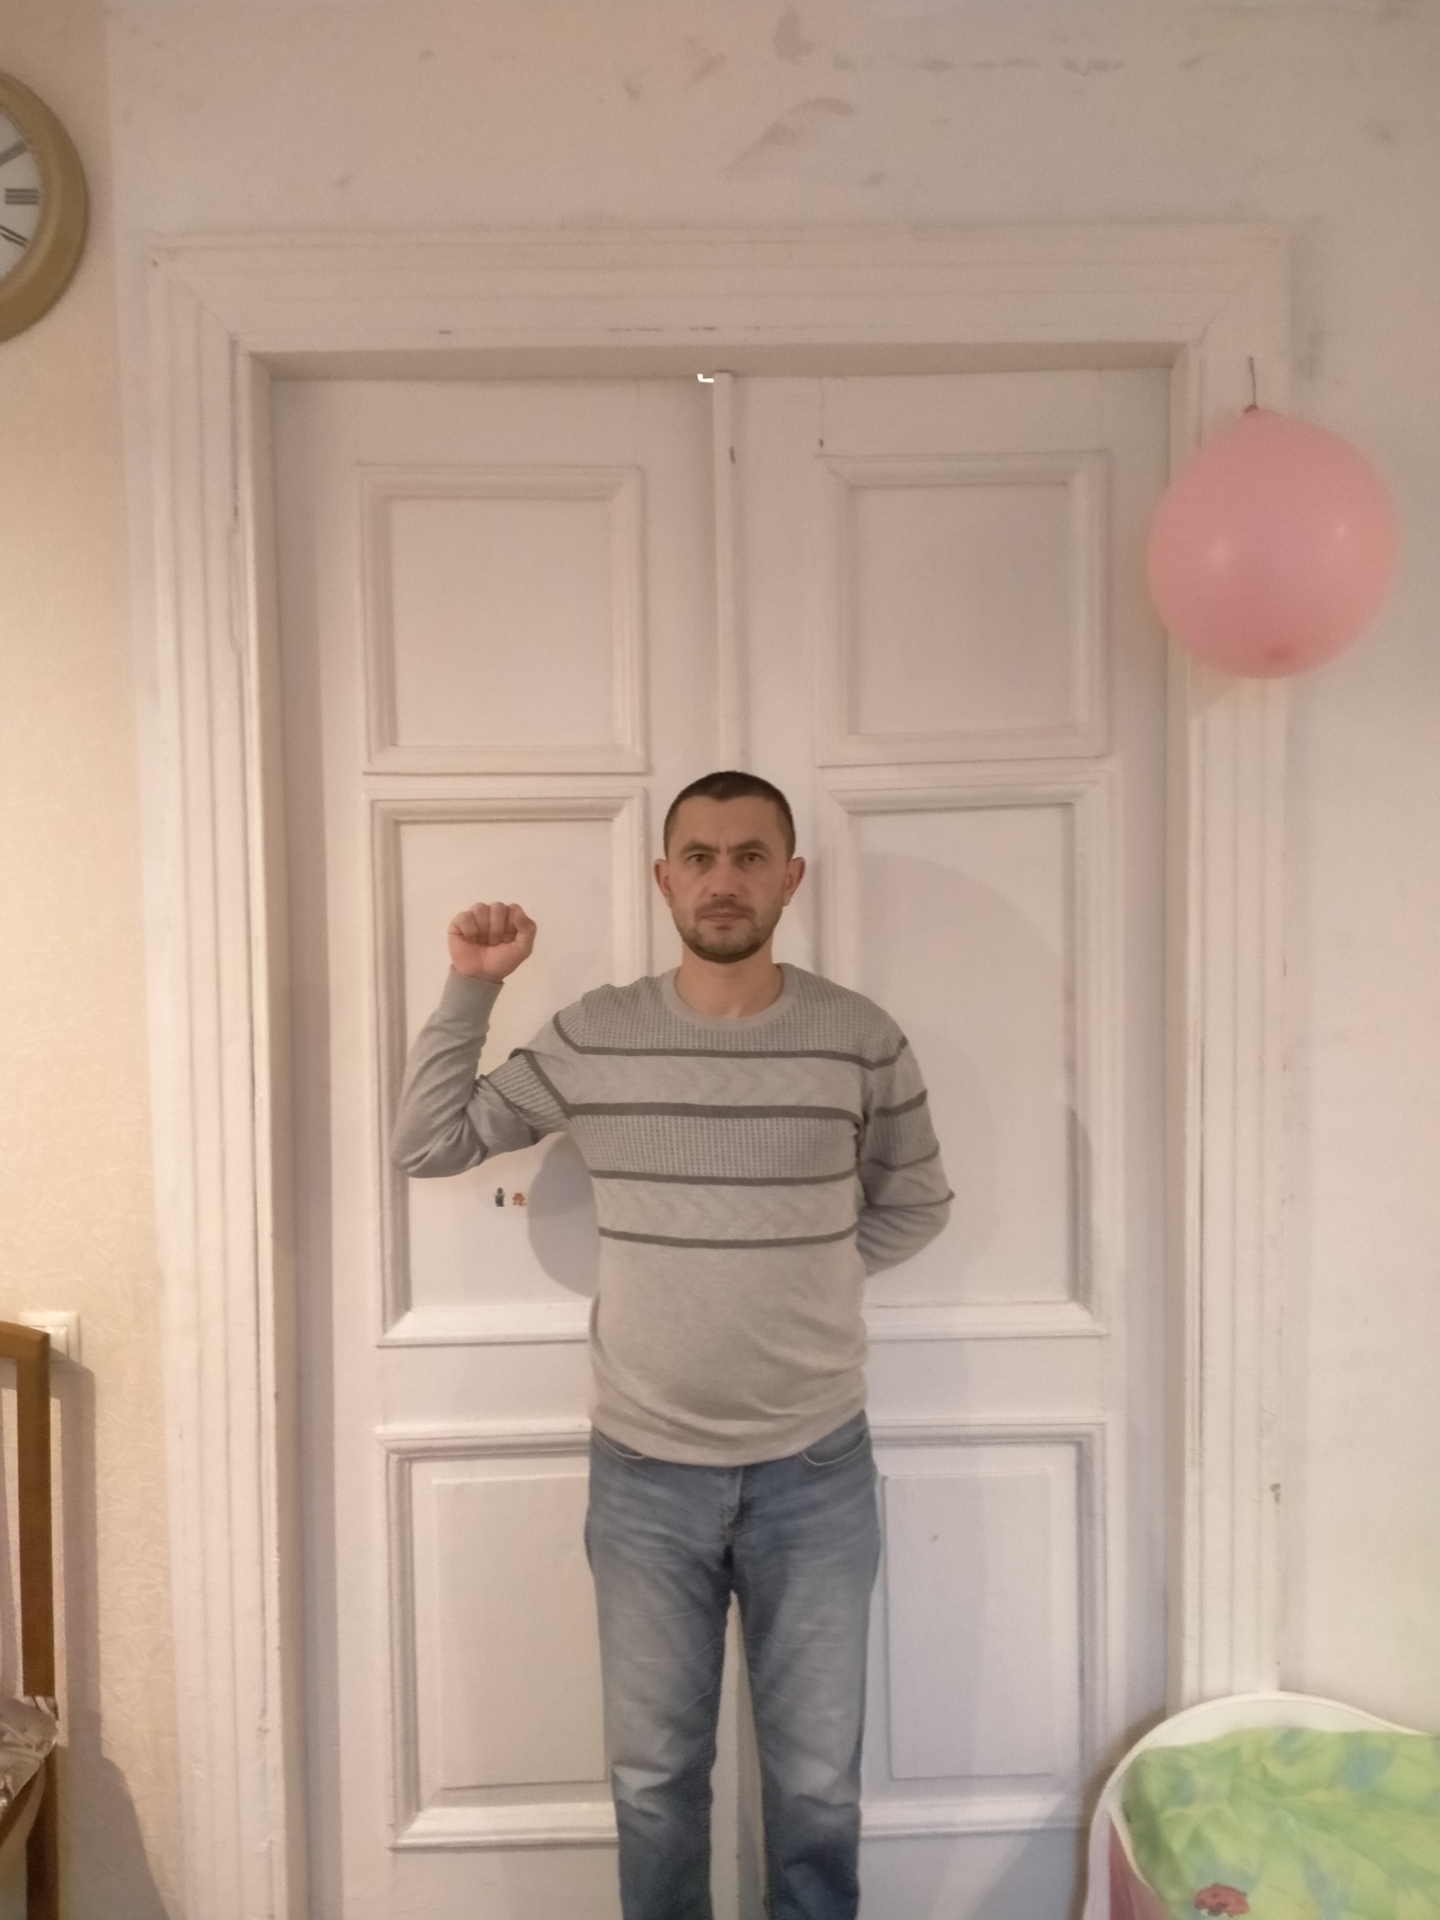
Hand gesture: fist